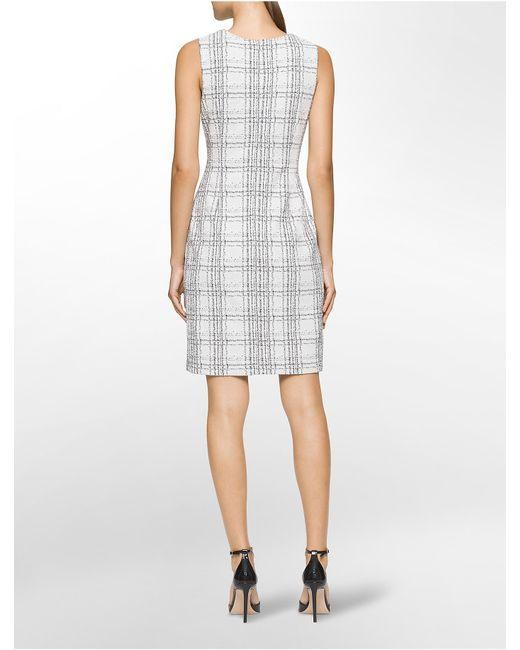
Baumwollkleid mit kariertem Linien-Design